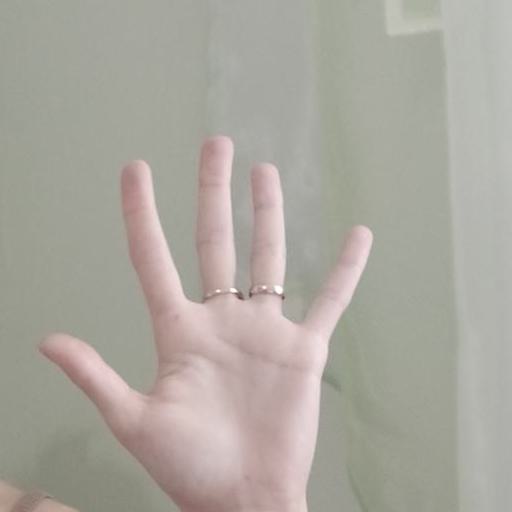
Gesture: palm